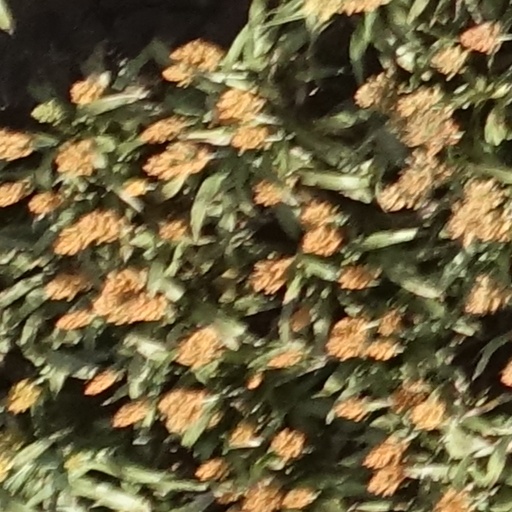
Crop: sorghum